Frank Wolf (politician)

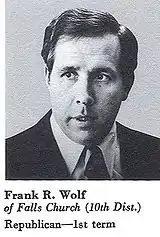
1981, "Congressional Pictorial Directory", Wolf as a first term Congressman

During the 1976 presidential election year, Wolf's first campaign for Virginia's 10th congressional district ended with his loss in the Republican primary to Vince Callahan by 45%–42%. Two years later, amidst the 1978 midterm elections, he won the Republican nomination unopposed, but lost the general election to the incumbent Democrat, Joseph L. Fisher, 53%–47%.